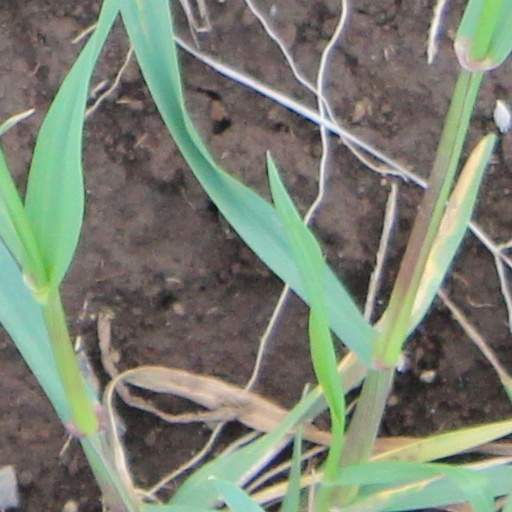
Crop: wheat